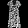
Label: Dress